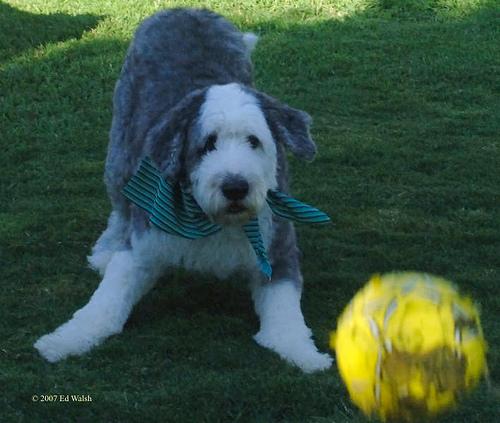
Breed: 257-n000108-Old_English_sheepdog